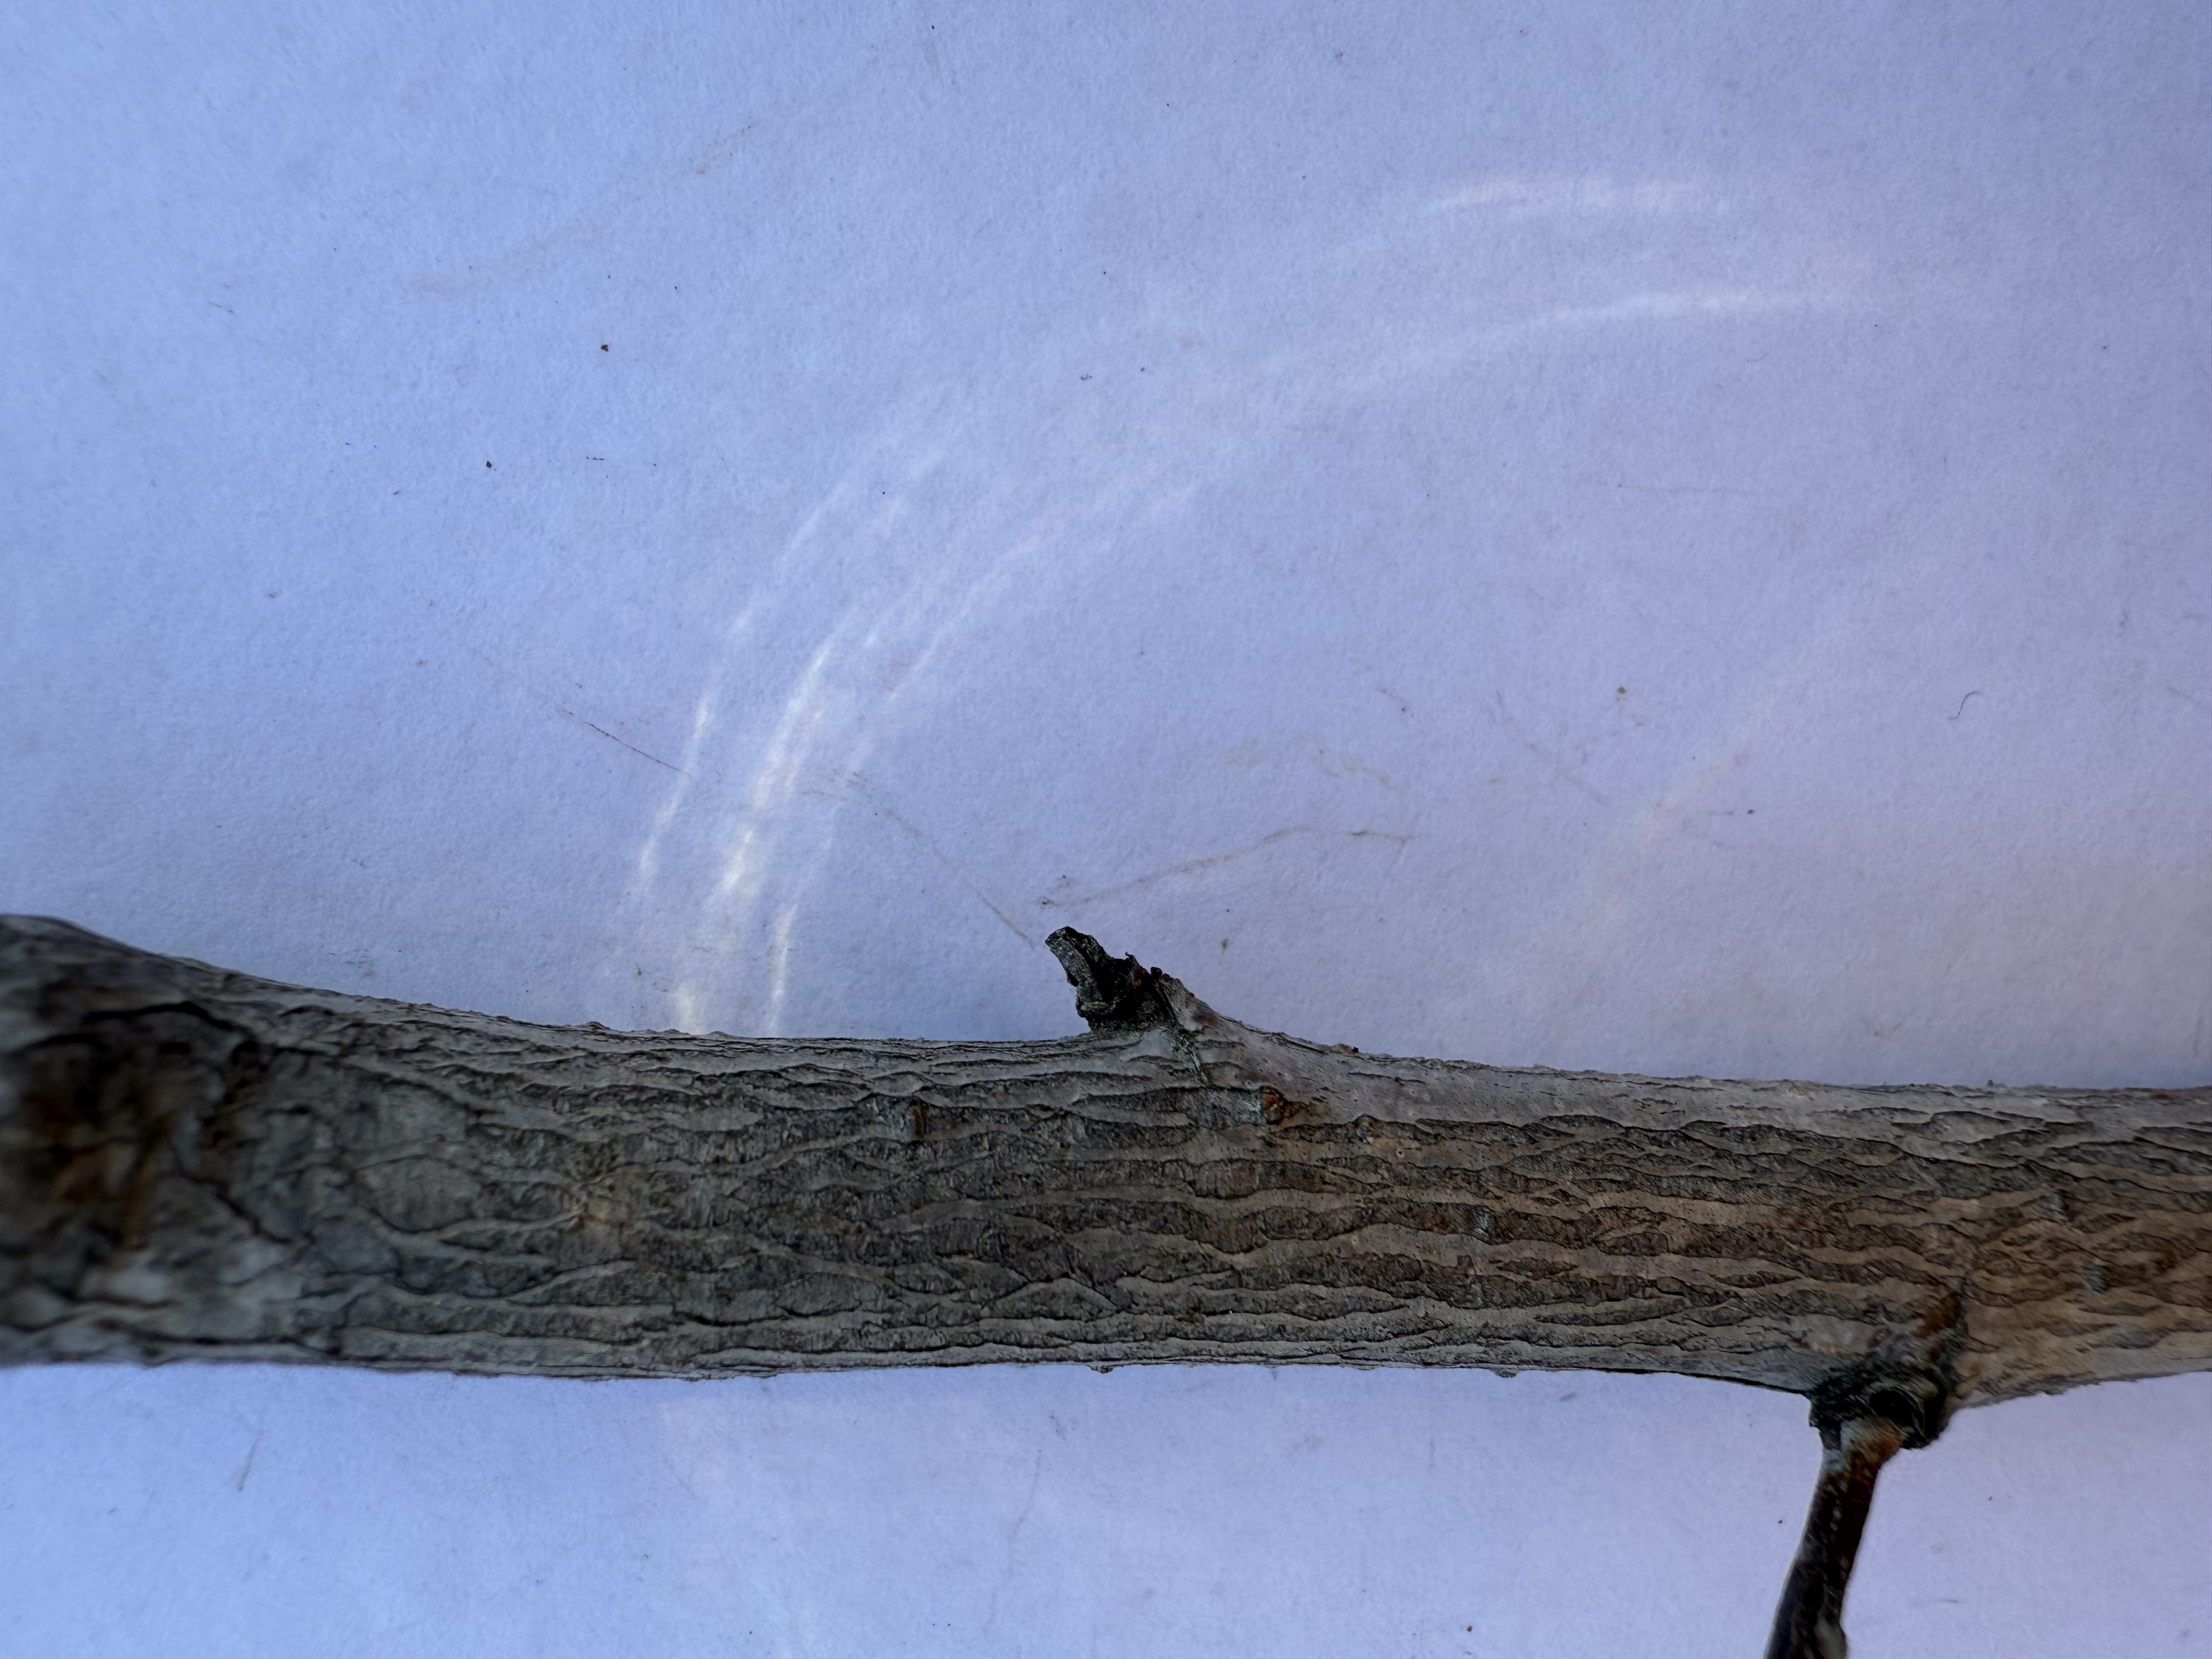
Variety: Hale Peach